County Route 149 (Sullivan County, New York)

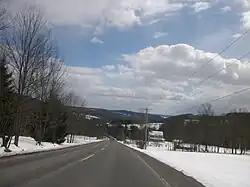
CR 149 through the town of Callicoon

After a short gap in the clearing, CR 149 intersects with Hardenburg Road, a local road, in another clearing. After Hardenburg Road, Shandelee Road begins to bend in different directions, several times to the west and several times to the east, intersecting with Meyer Road at a fork. CR 149, which continues to the left at the fork, heads to the northwest, paralleling Meyer Road to the west. The residences begin to disappear and CR 149 continues into a more wooded area, where it intersects with Whittendale Road, a local dead-end road. A short distance from Whittendale Road, CR 149 makes a sharp bend to the northeast, intersecting with the northern termini of Stump Pond Road and Meyer Road. Near the intersection with Gilda Lane, CR 149 passes the Sand Pond, and intersects with a series of short local roads. Paralleling the shores of Sand Pond for a short distance, Shandelee Road begins to enter the community of Shandelee. There, the highway intersects with Shandelee Lake Road, a short connector highway in the area. CR 149 makes a curve to the east, following Shandelee Road for a distance, making several winds in direction until the alignment turns towards the northeast. Shandelee Road continues to the northeast, passing through local woodlands and fields. As CR 149 nears Livingston Manor, the name changes from Shandelee Road to Main Street.